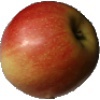
Label: Apple Red 2